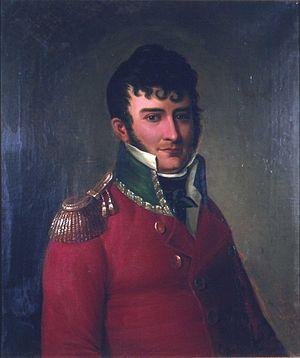
La Cour suprême de Norvège est la plus haute juridiction du pays. Créée en 1815 sur la base de la Constitution de la Norvège, elle est située à Oslo.
Cet article liste les membres de l'Assemblée constituante de Norvège lors de l'adoption de la constitution le 17 mai 1814. Ceux-ci ont été élu lors de l'élections de 1814, qui a débuté au mois de février.